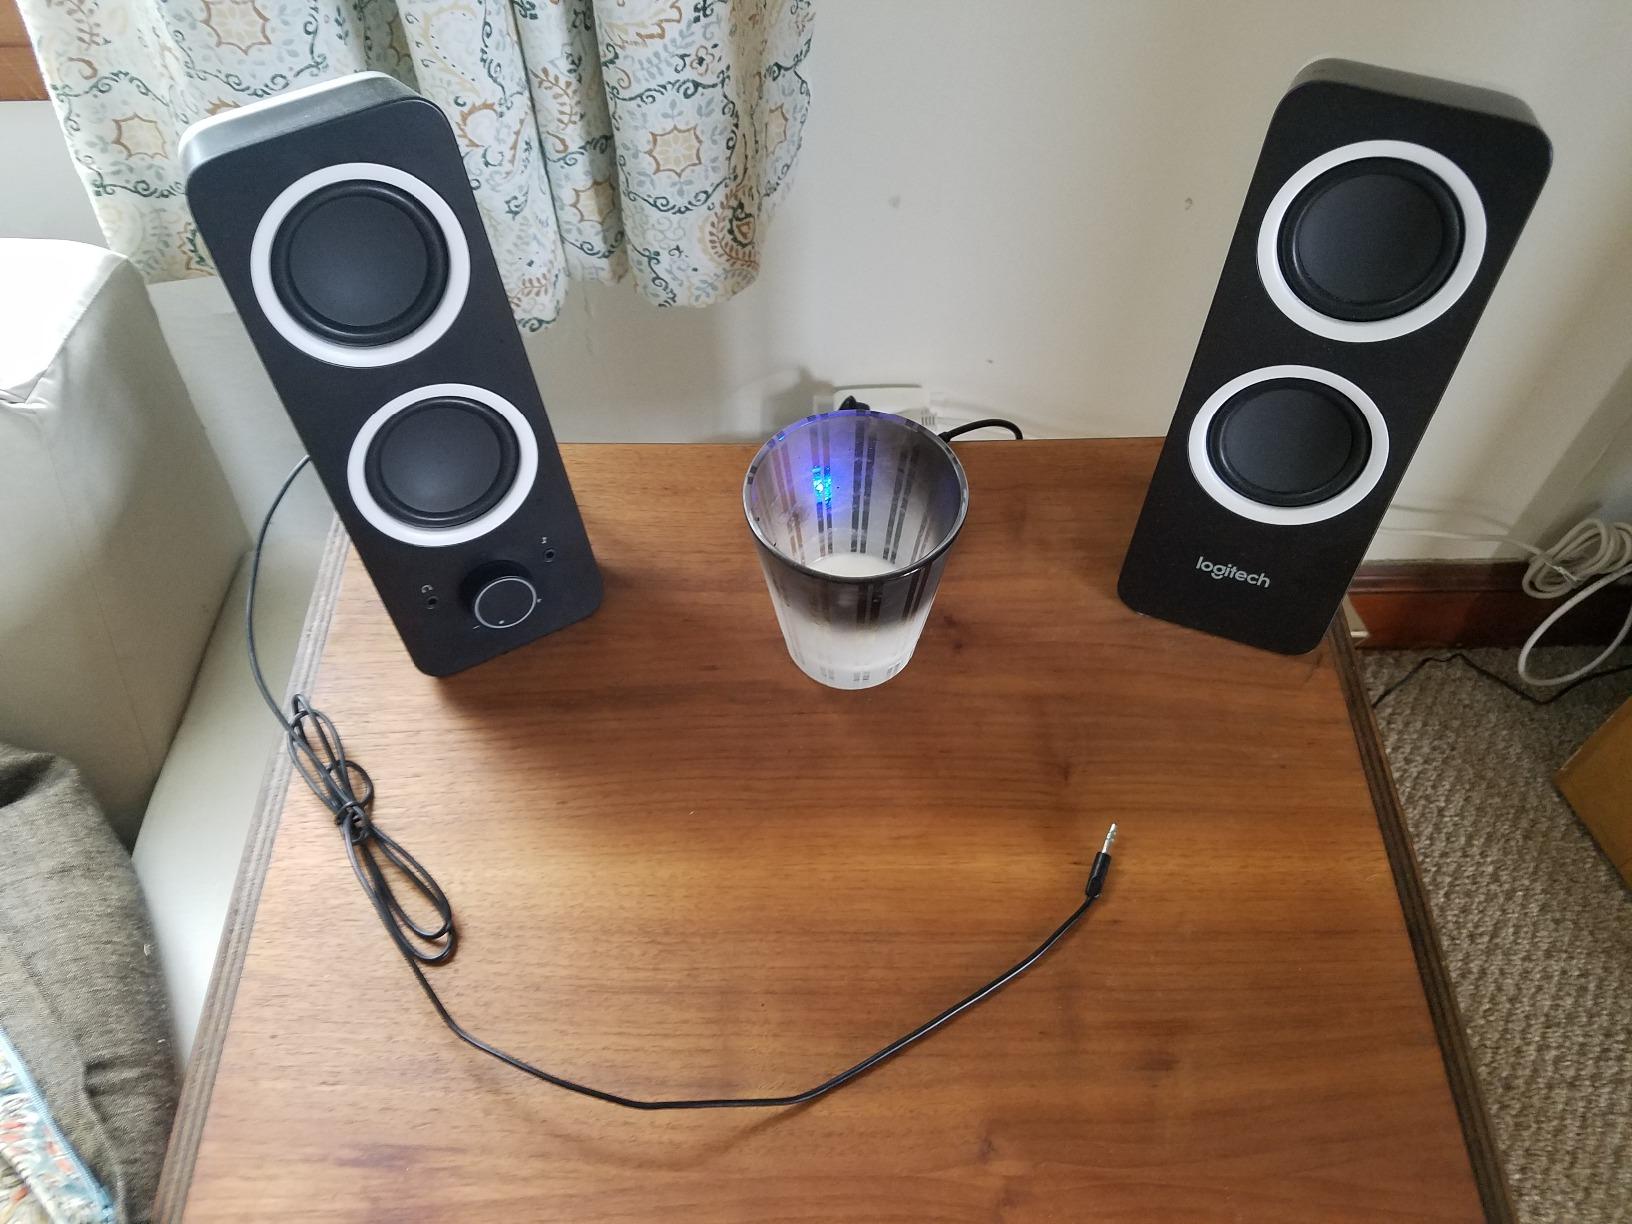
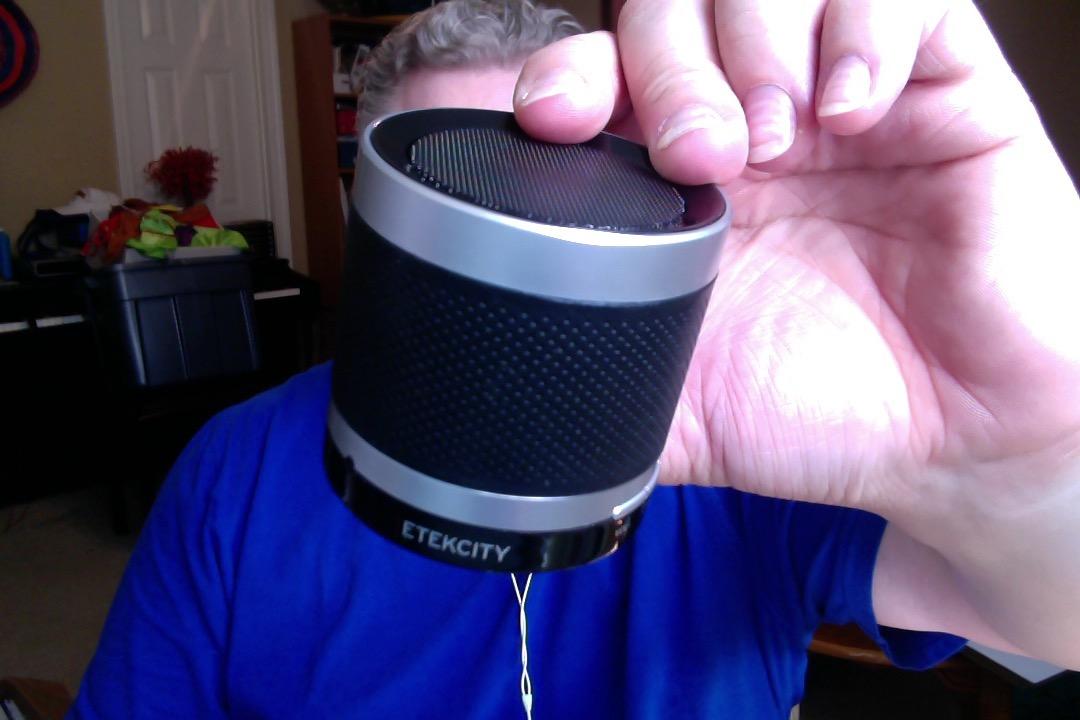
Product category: speaker
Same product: no